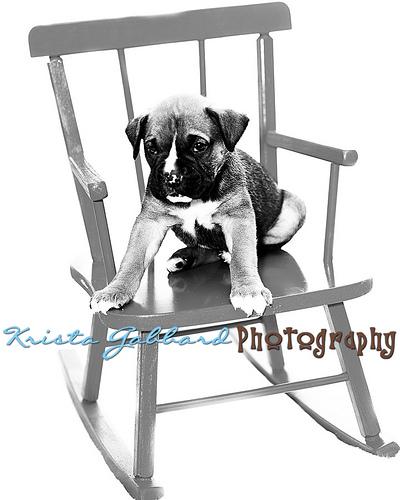
Breed: boxer